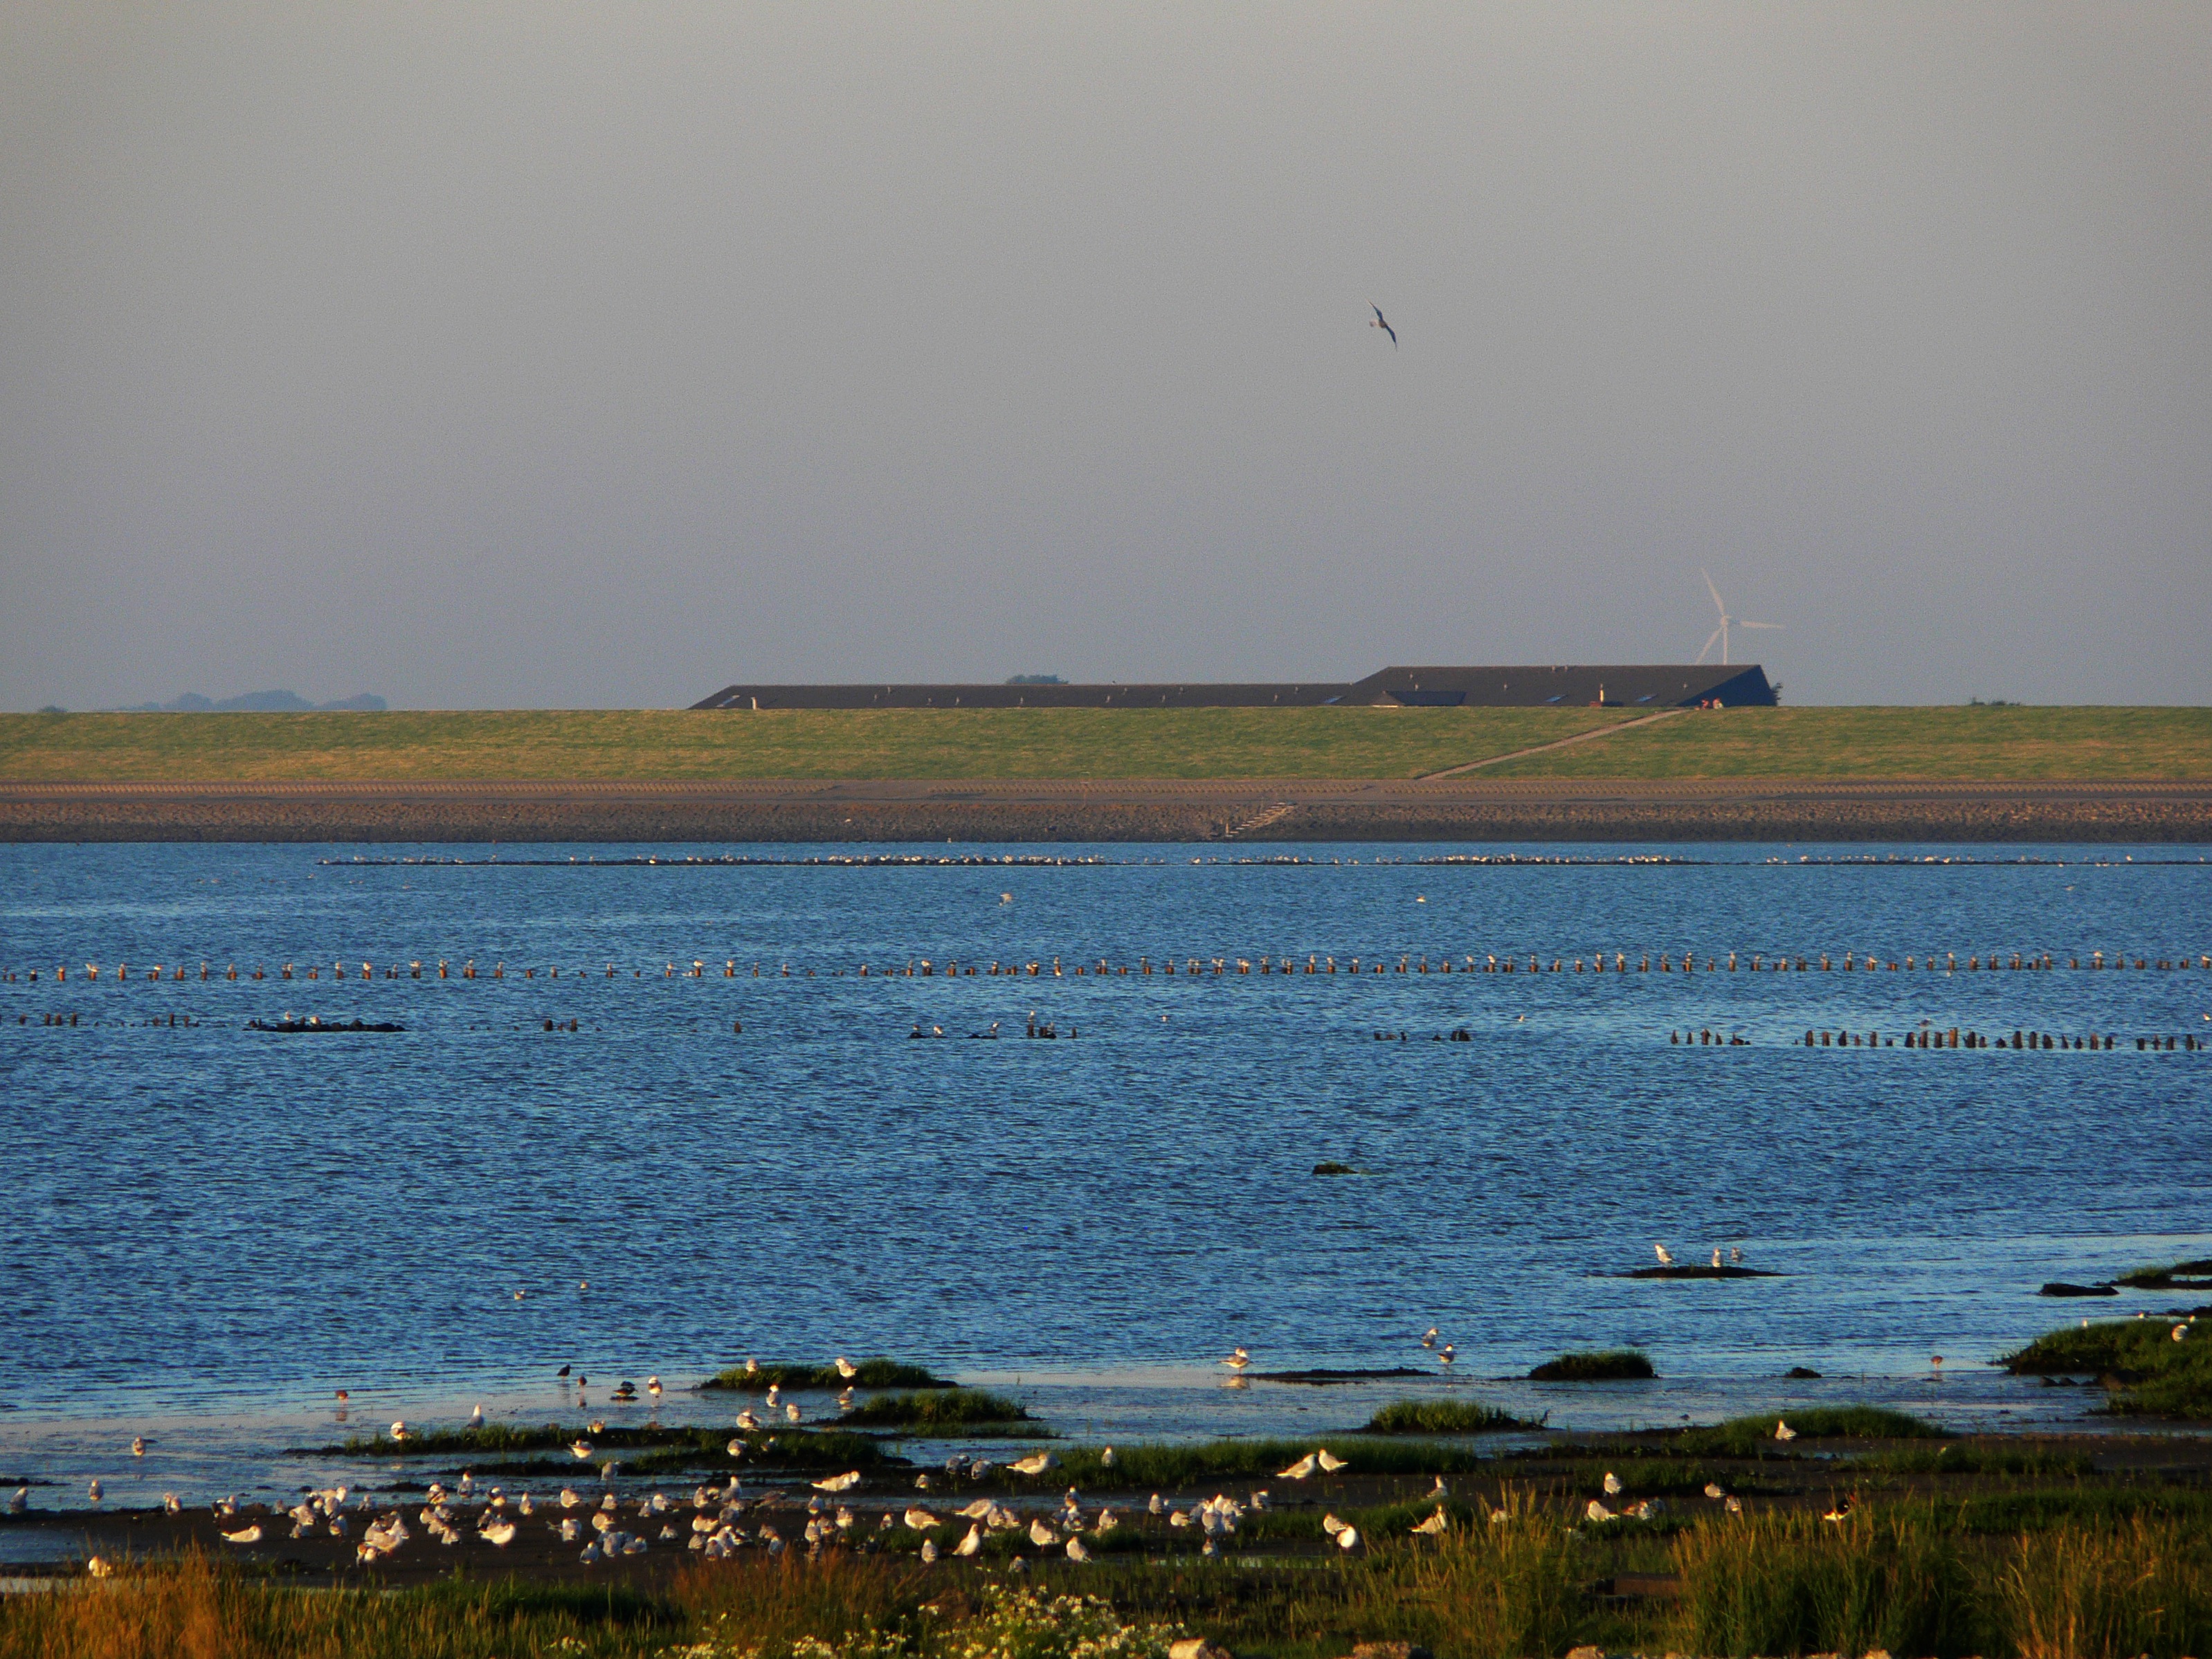
beach, sea, coast, water, nature, ocean, horizon, marsh, cloud, morning, shore, wave, lake, home, dusk, reflection, flood, bay, reservoir, body of water, background, wetland, habitat, mood, north sea, hinterland, estuary, salt water, ebb, dike, flood protection, mudflat, natural environment, atmospheric phenomenon